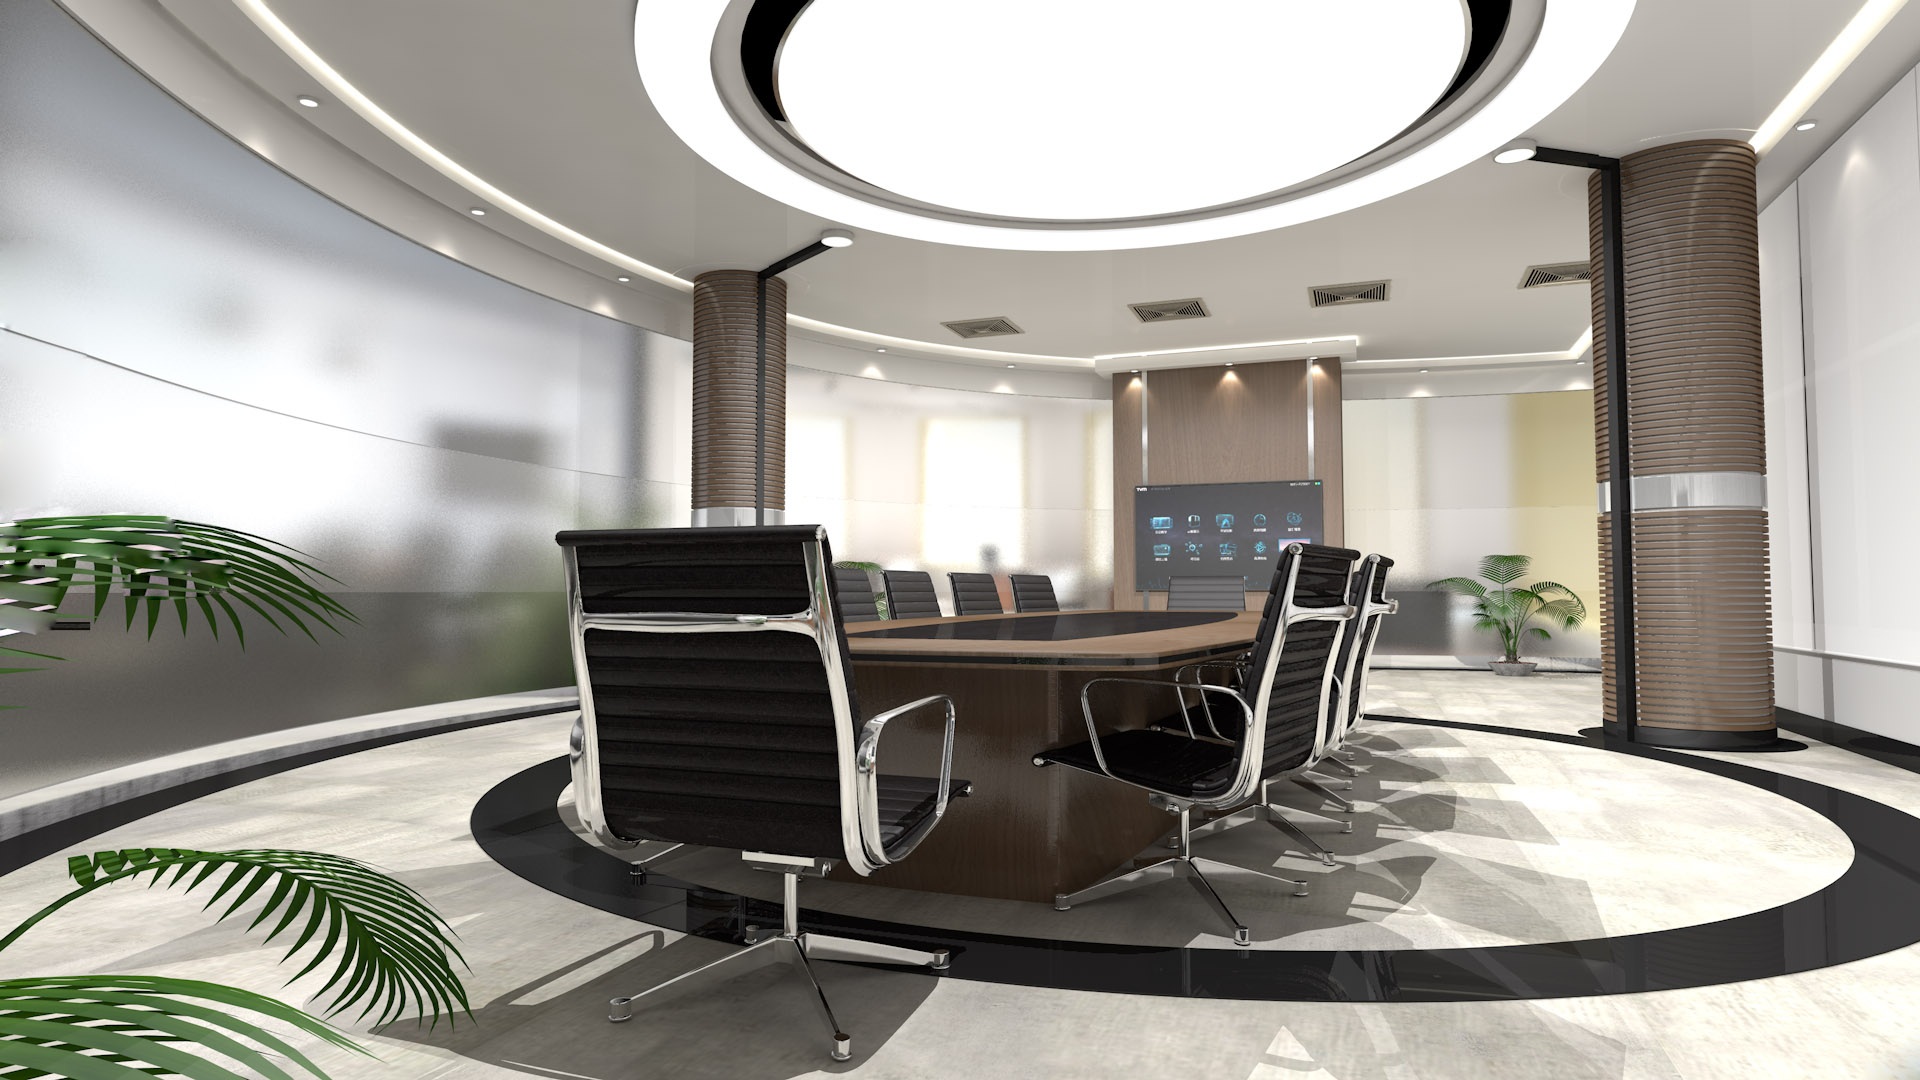
light, home, ceiling, office, property, living room, tv, room, conference room, interior design, design, estate, lobby, headquarters, condominium, conference hall, roundtable, multi screen